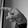
ASL letter: P